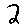
Label: 2